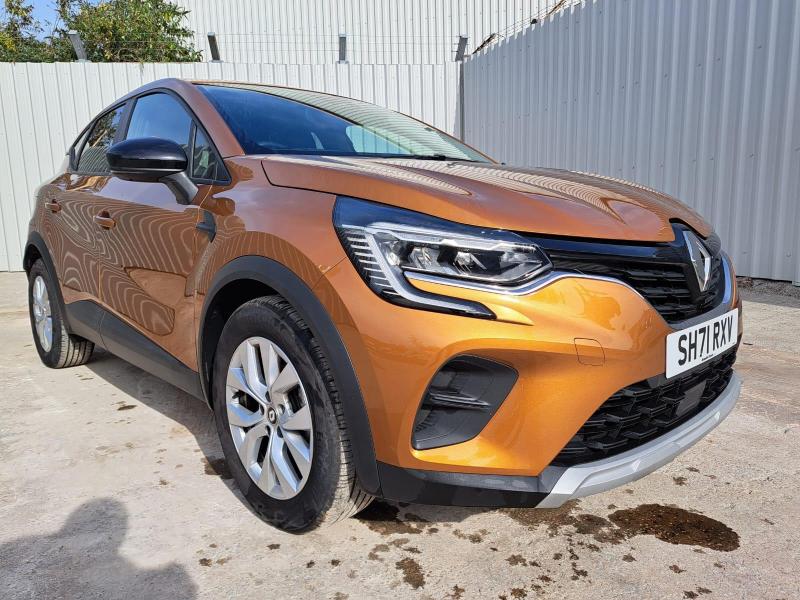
Aucun dommage détecté.
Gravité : aucun